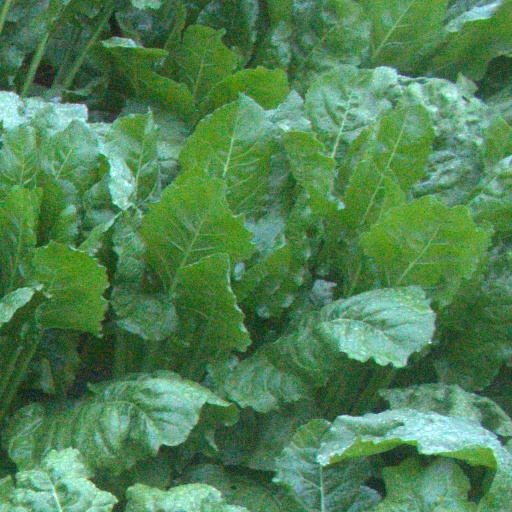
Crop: sugar beet